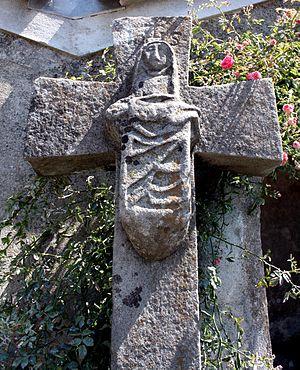
Crois sculptée datée de 1640 et inscrite aux Monuments historiques
La croix du lavoir de Castans est une croix située à Castans, en France.
Castans est une commune française située dans le département de l'Aude en région Occitanie.
Cet article recense les monuments historiques de l'Aude, en France.